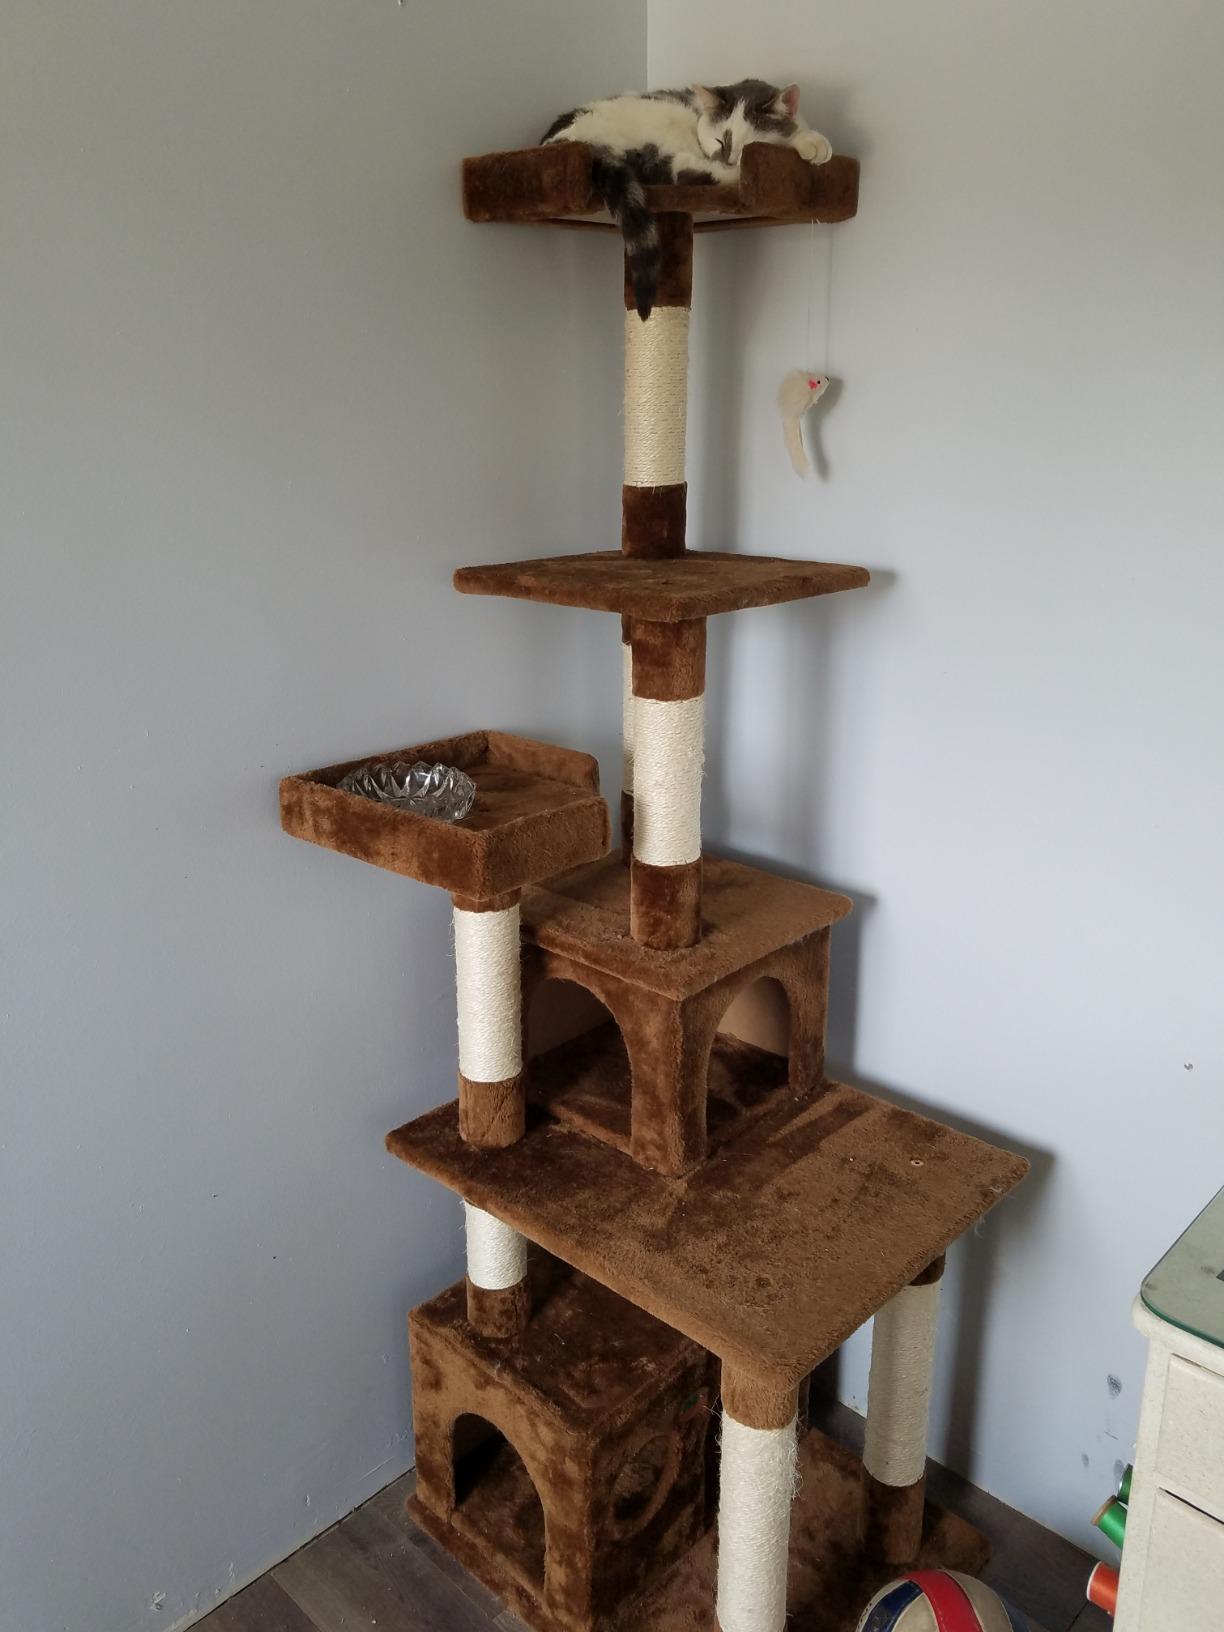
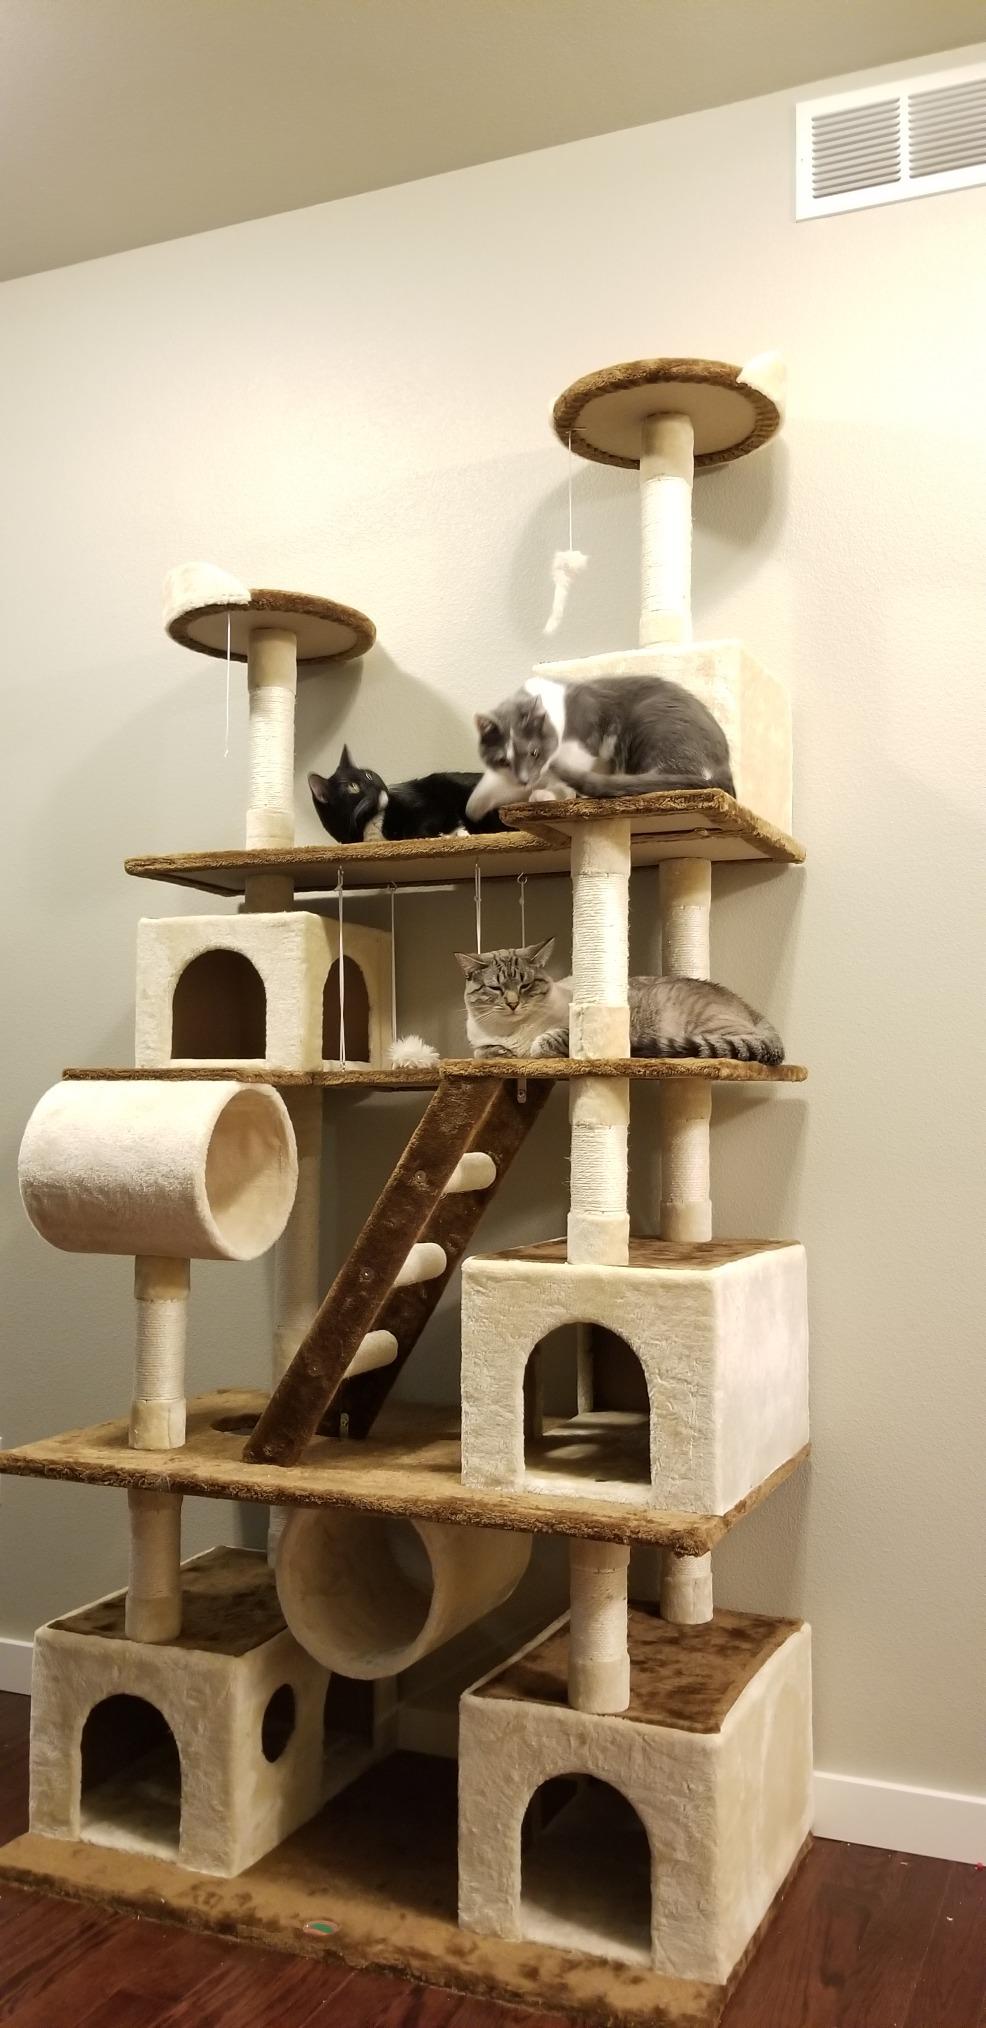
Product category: items_cat tree
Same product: no